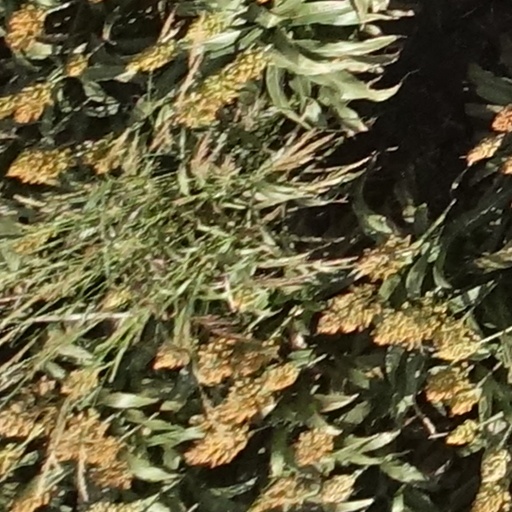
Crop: sorghum